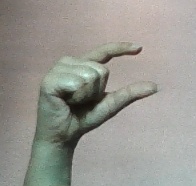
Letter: dal